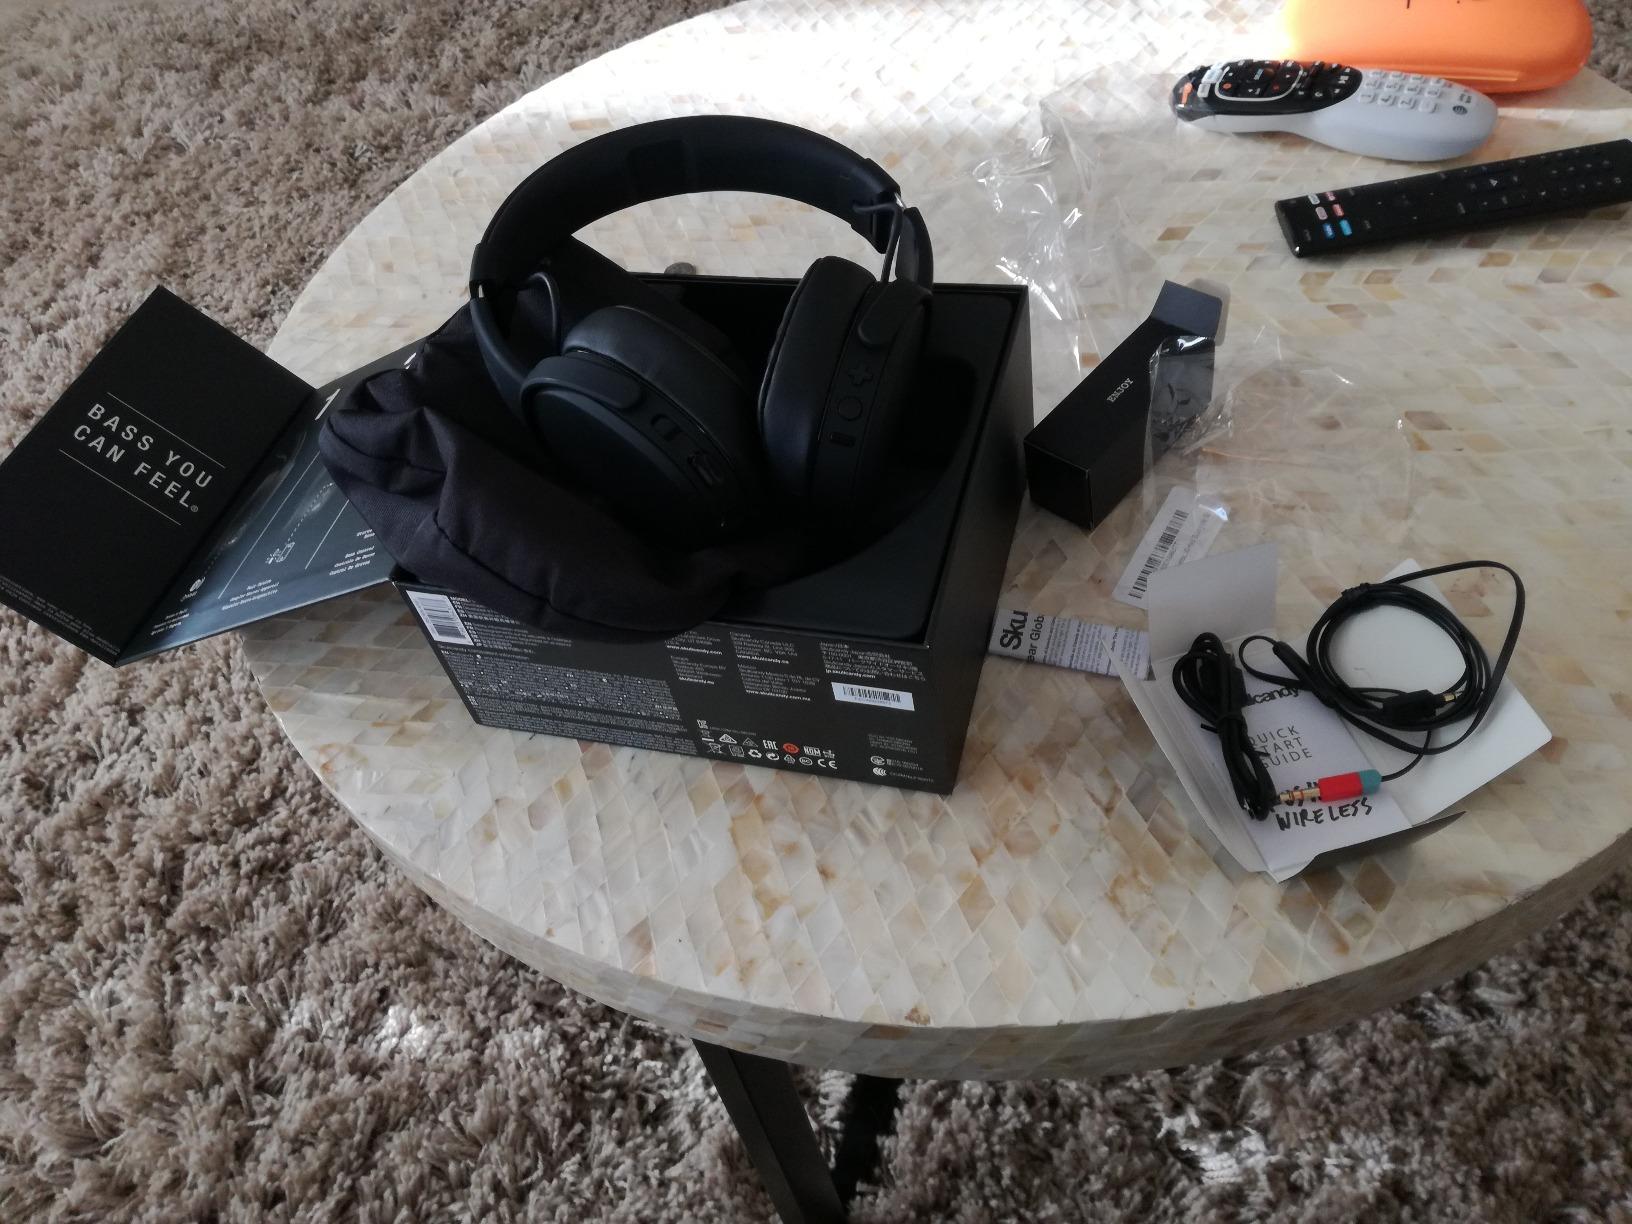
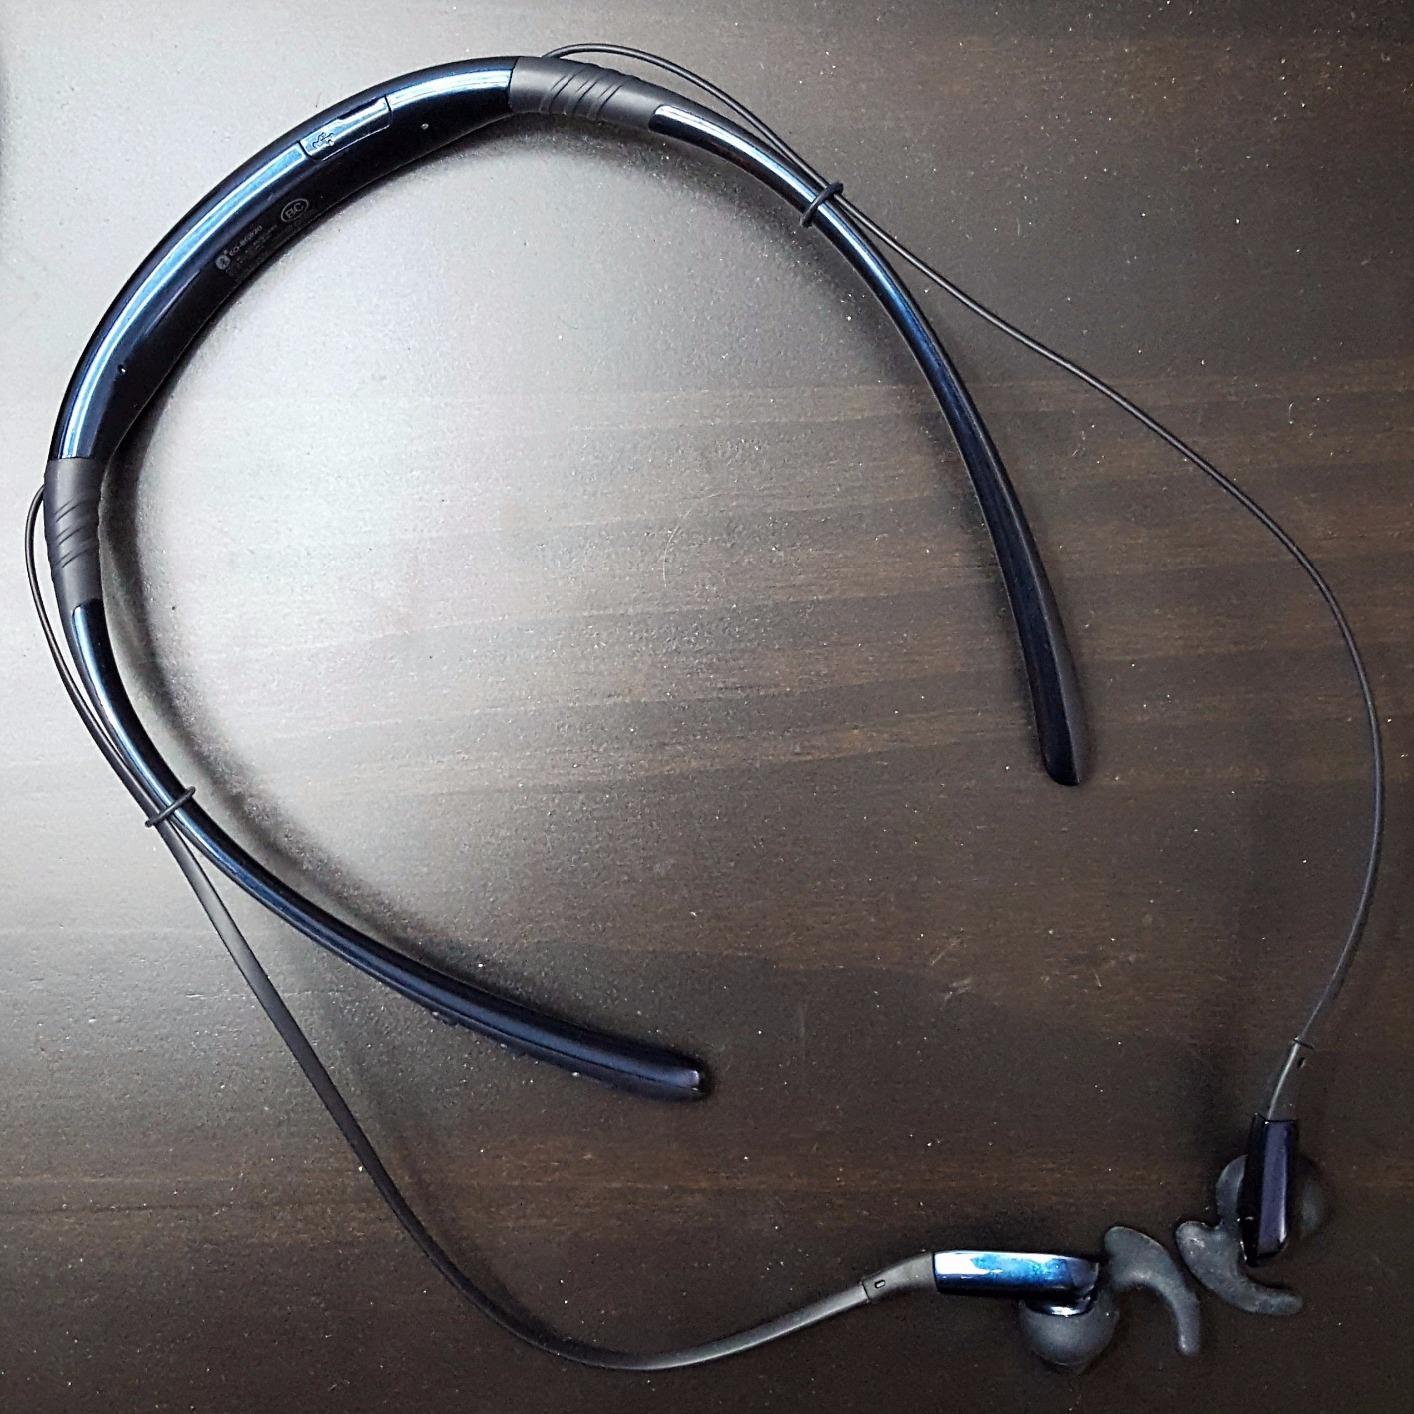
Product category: headphones
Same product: no